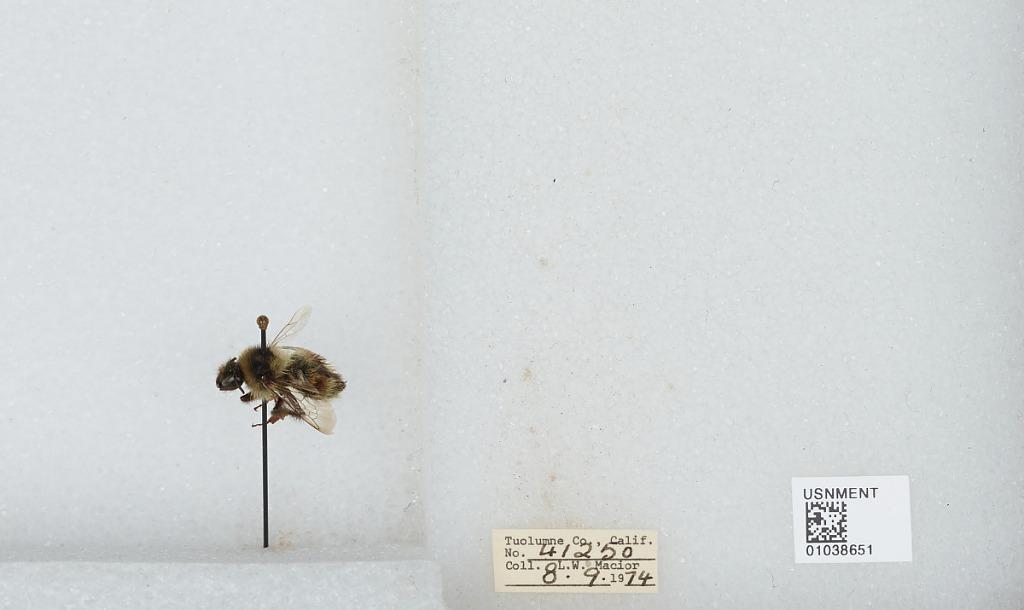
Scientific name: Bombus (Cullumanobombus) rufocinctus Cresson
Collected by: L. Macior
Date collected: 1974-8-9
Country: United States
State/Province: California
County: Tuolumne
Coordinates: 38.02, -119.93